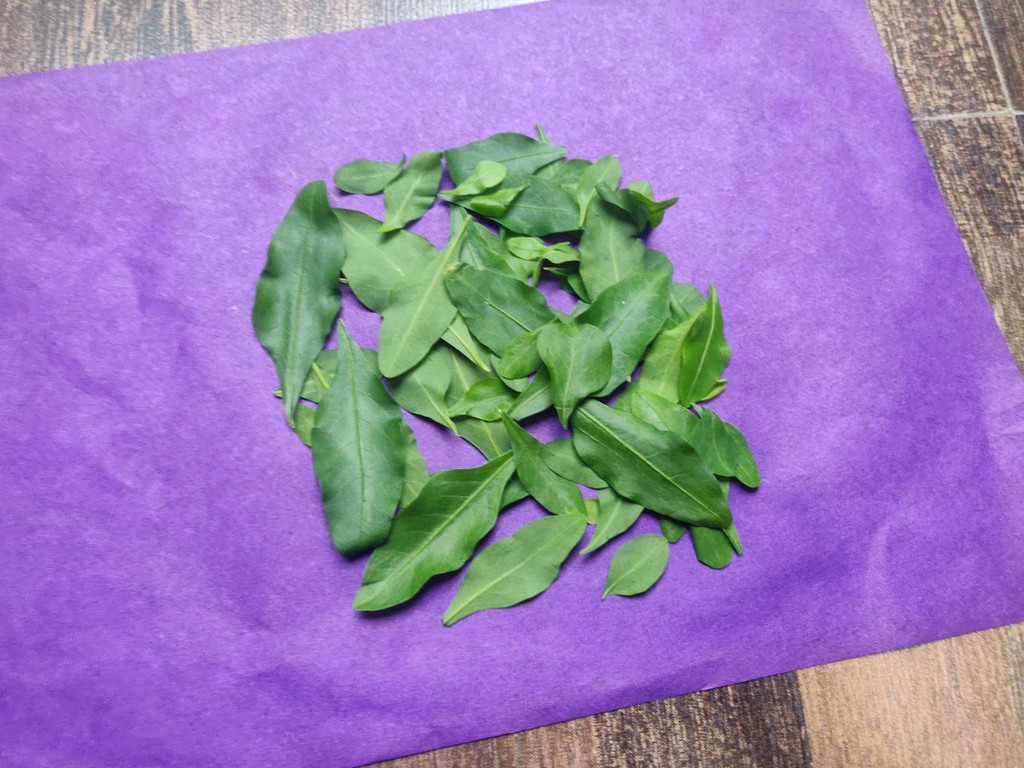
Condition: Healthy
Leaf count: multiple
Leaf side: unknown